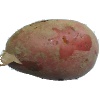
Label: Potato Red 1